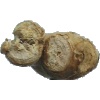
Label: Ginger Root 1